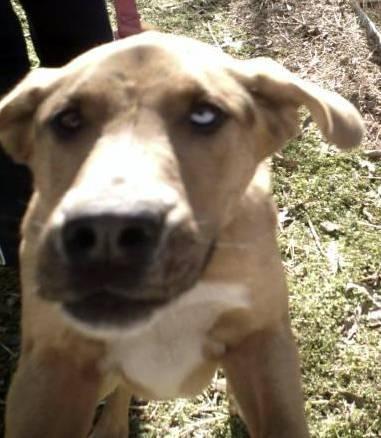
dog